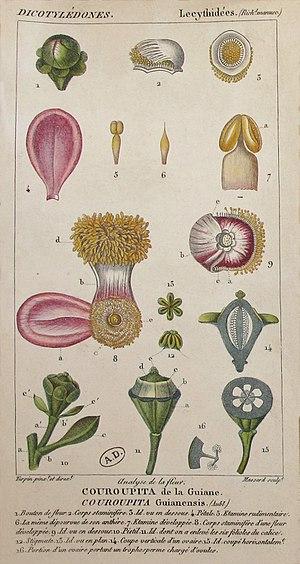
détails d'une fleur de Couroupita guianensis